37 mm gun M3

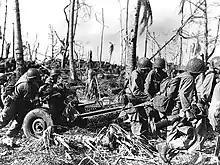
Men of the 7th Division, US Army move a gun up to the front line on Kwajalein.

Under the April 1942 organization, each infantry battalion had an anti-tank platoon with four 37 mm guns (1/4 ton trucks, better known as jeeps, were authorized as prime movers) and each regiment an anti-tank company with twelve (towed by 3/4 ton trucks). Each of the four divisional artillery battalions possessed six anti-tank guns, the combat engineering battalion had nine pieces (towed by M2 halftracks); in addition, the division's headquarters company had four (towed by 3/4 ton trucks) and the divisional maintenance company two.